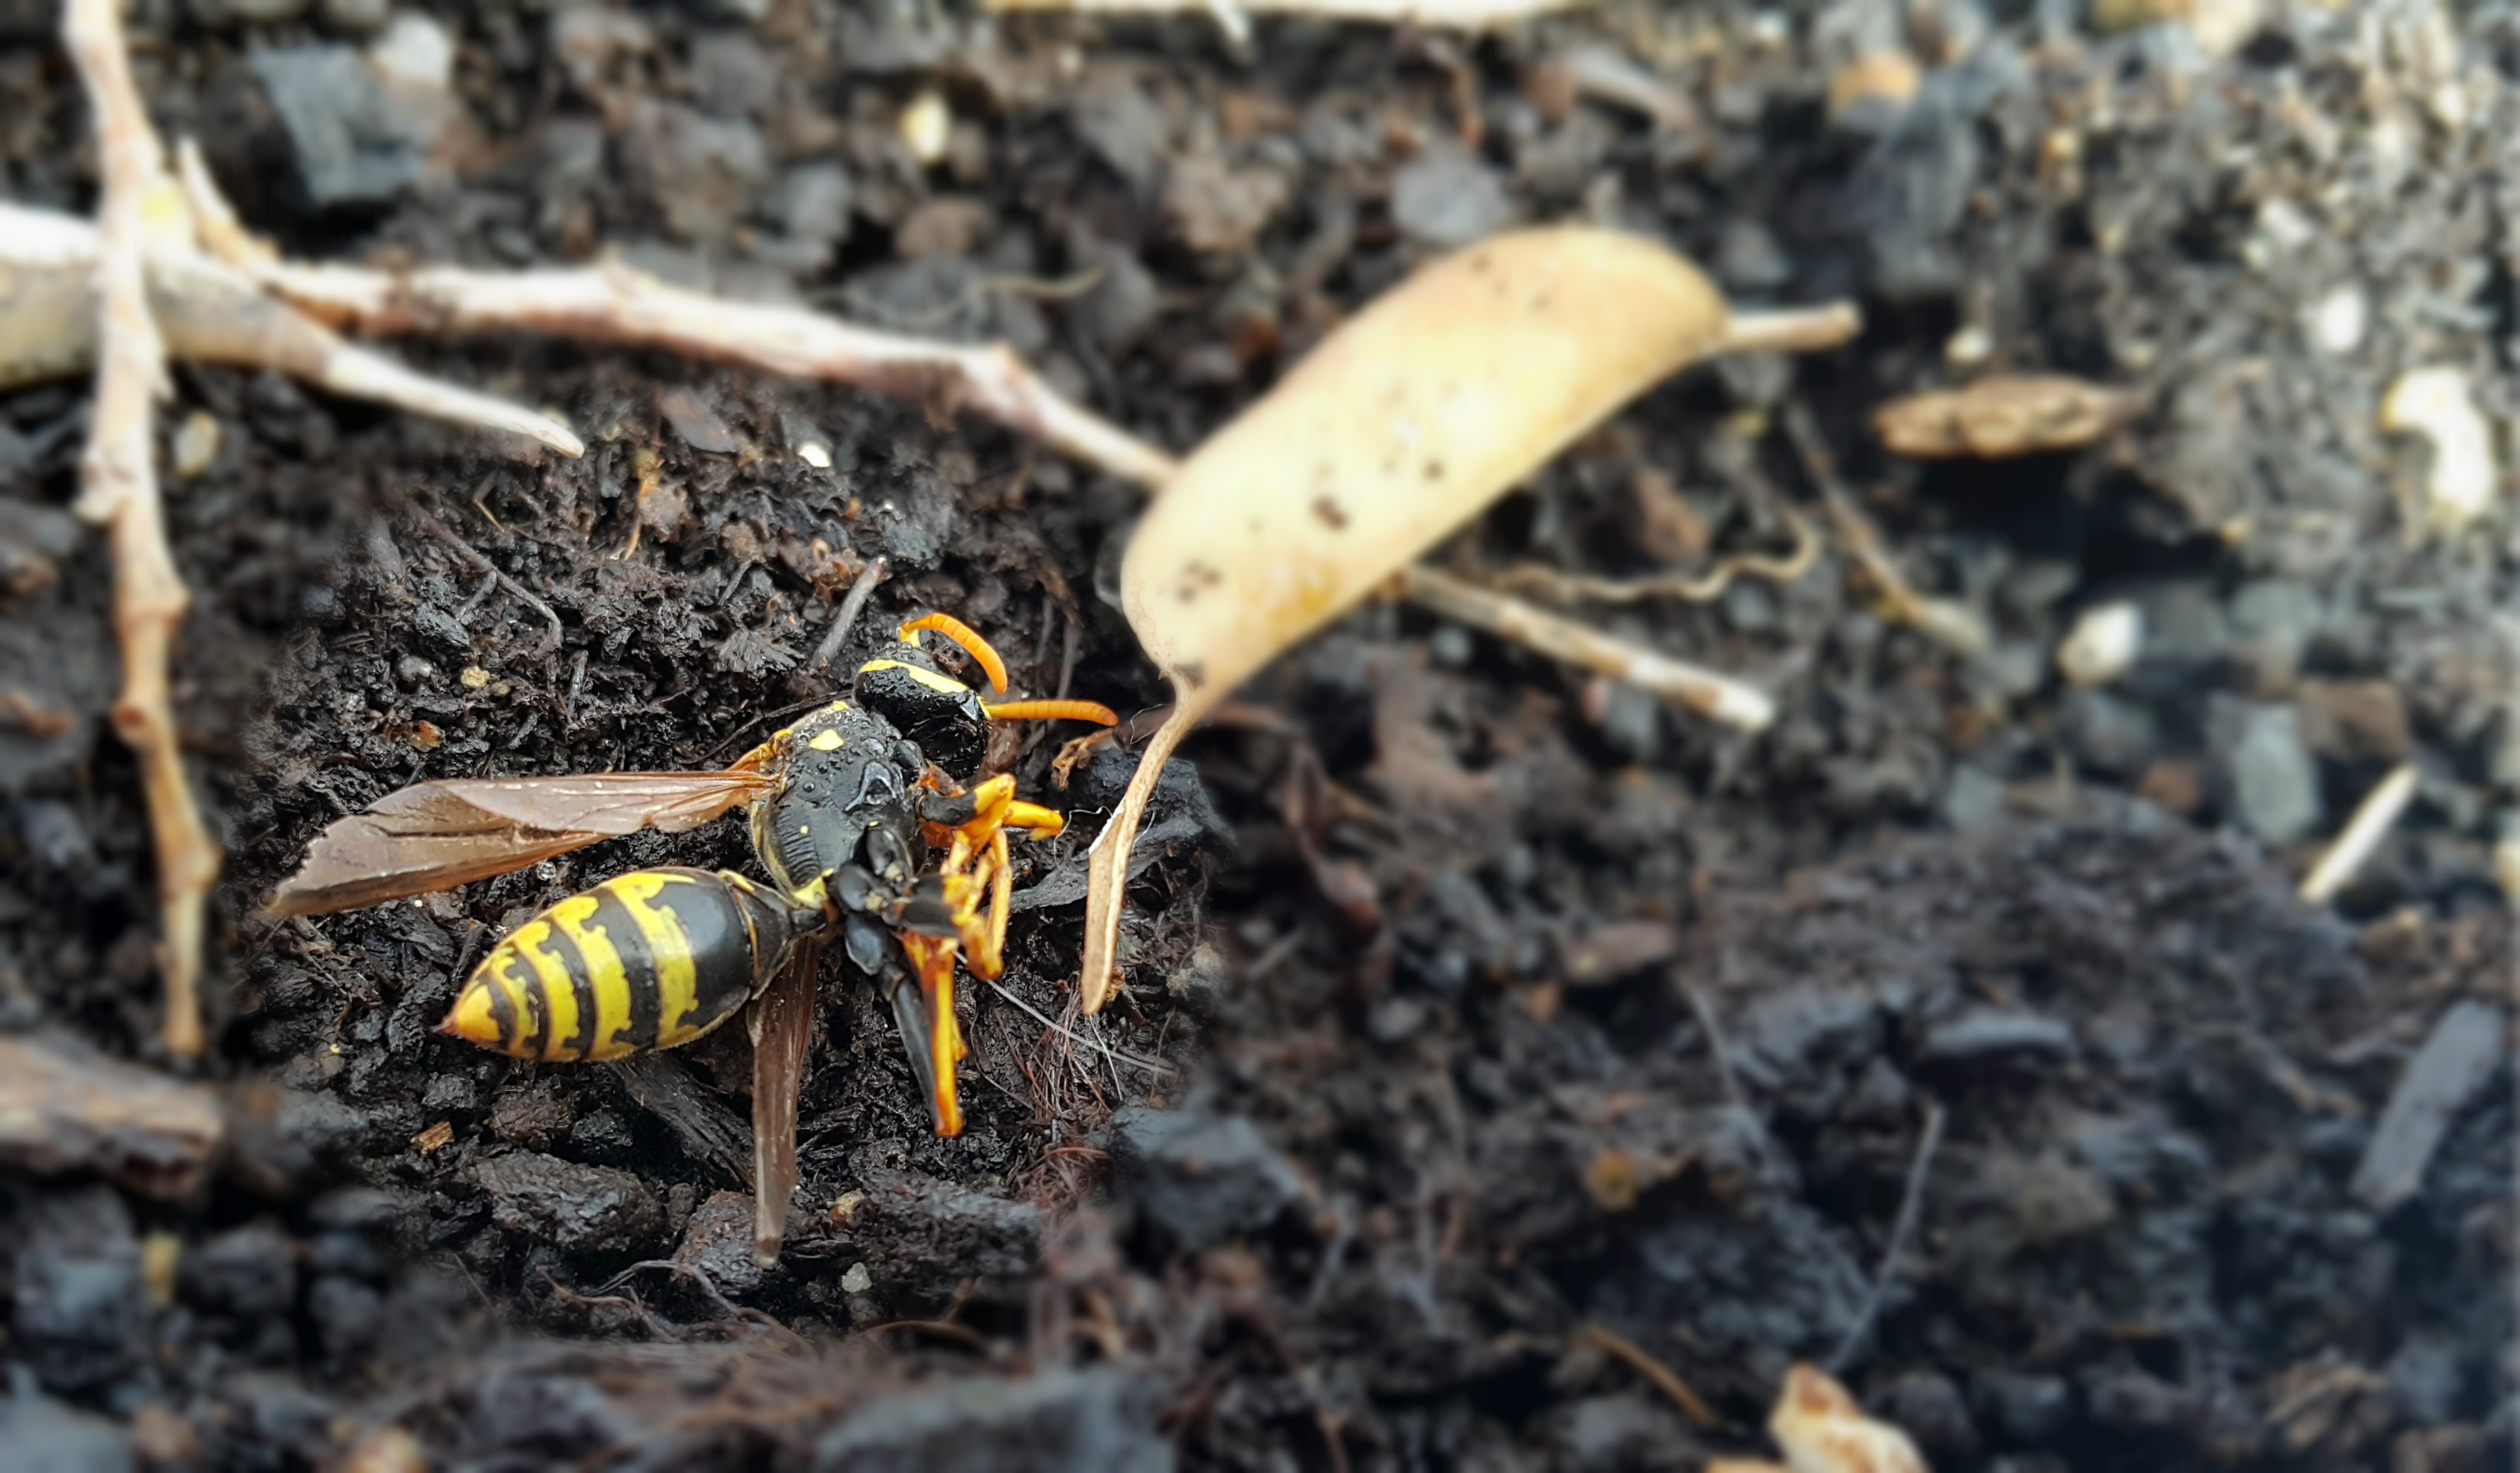
wildlife, insect, soil, death, fauna, invertebrate, hornet, wasp, pest, macro photography, membrane winged insect